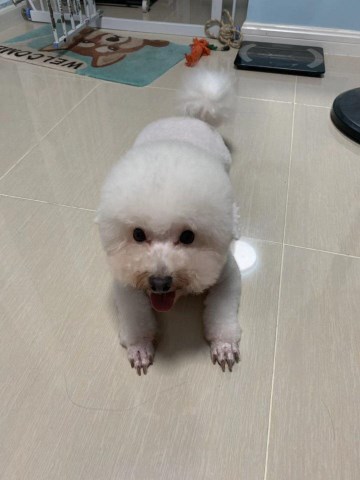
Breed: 3083-n000117-Bichon_Frise